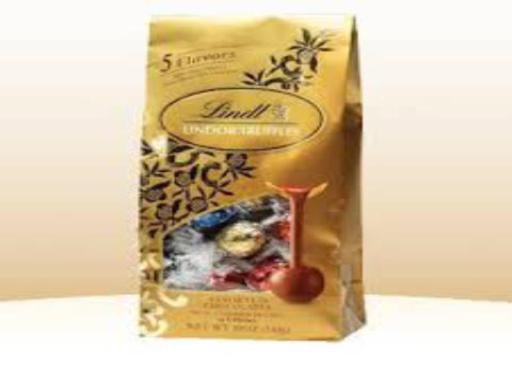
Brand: lindt
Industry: Food